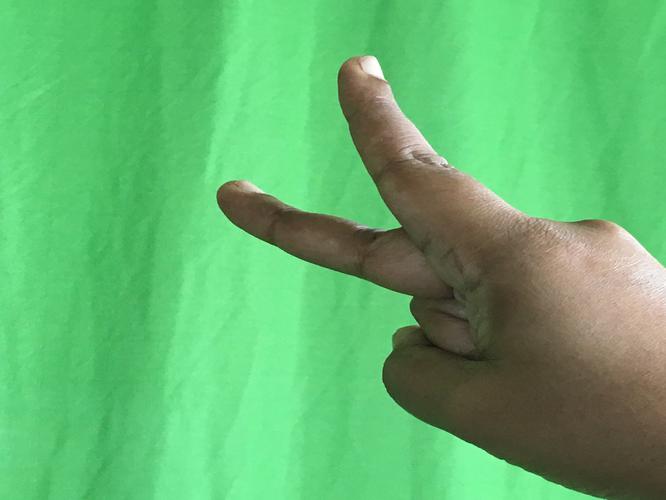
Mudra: Katrimukha
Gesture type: single_hand